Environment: real
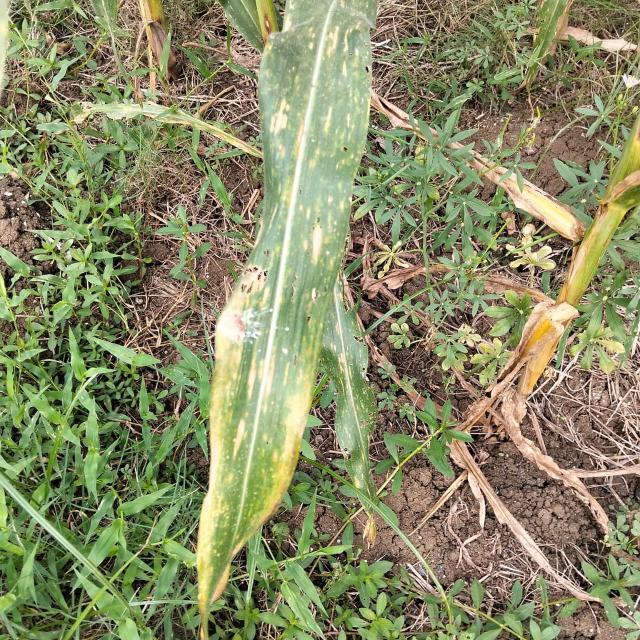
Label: potassium_deficiency